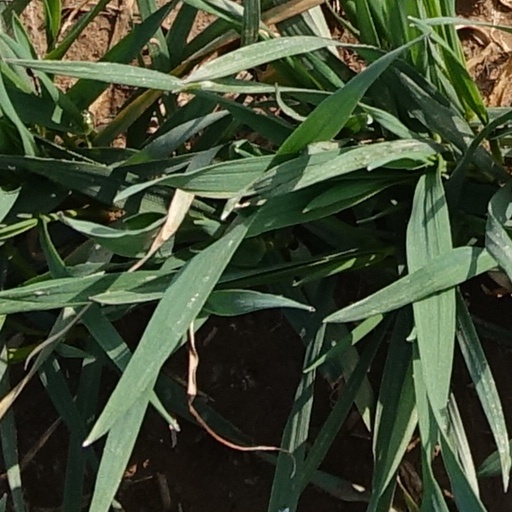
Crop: wheat